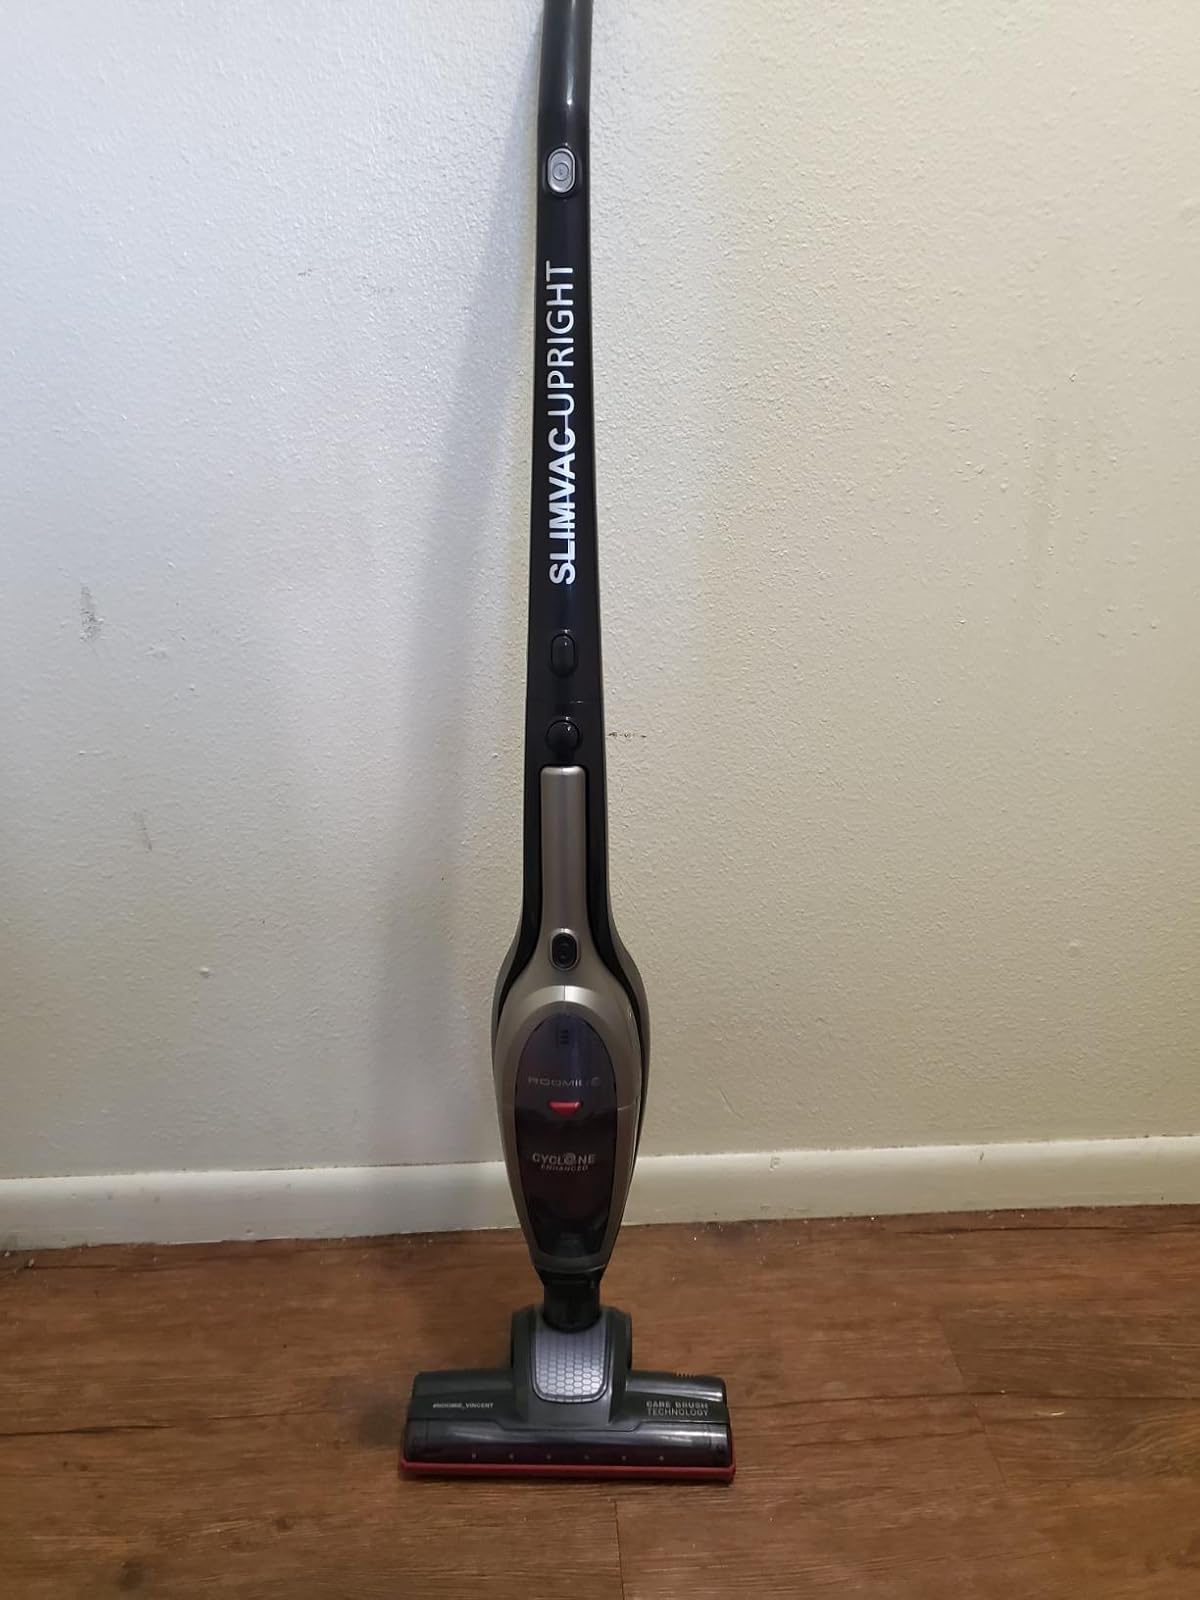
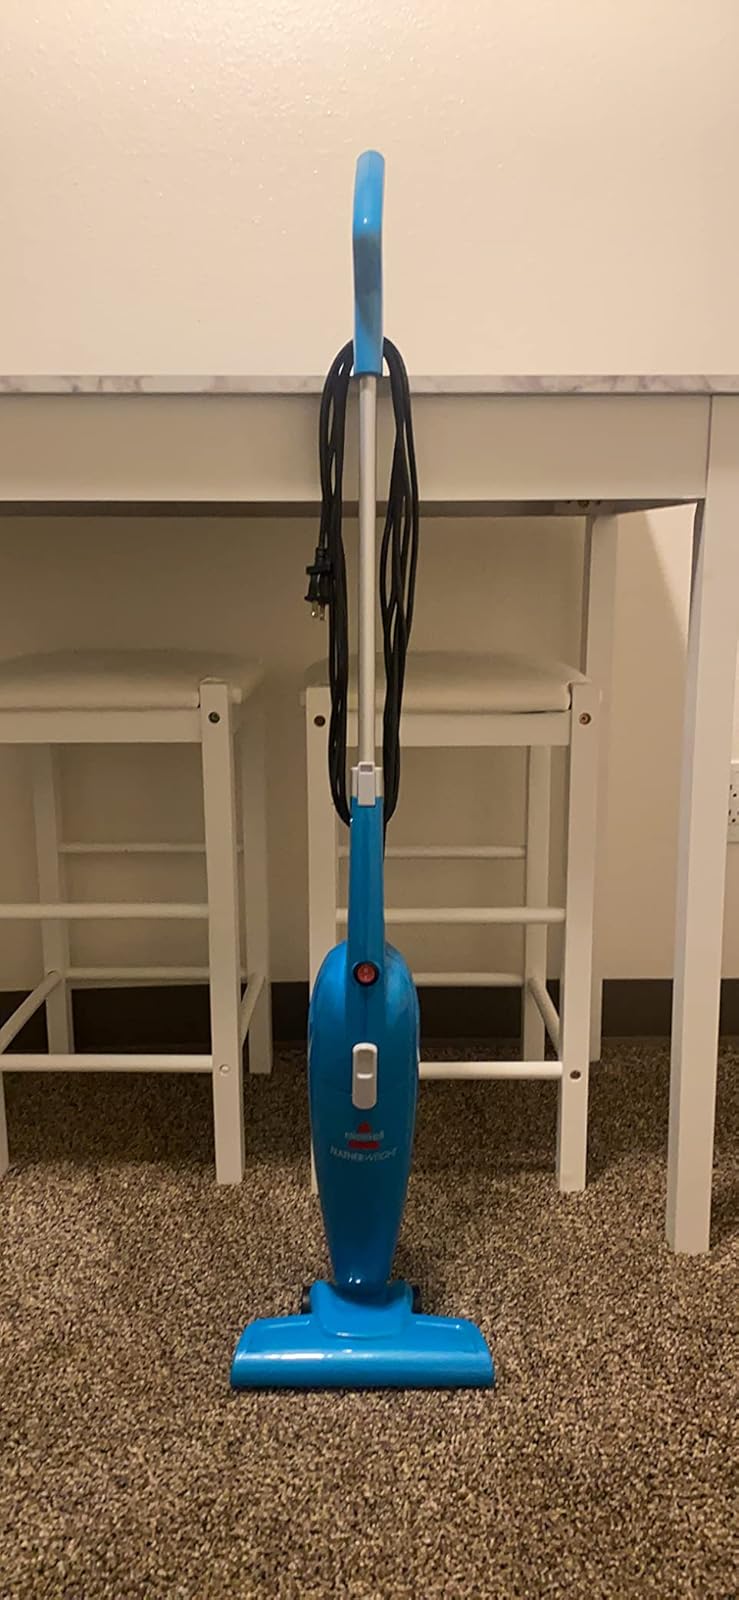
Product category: items_vacuum
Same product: no